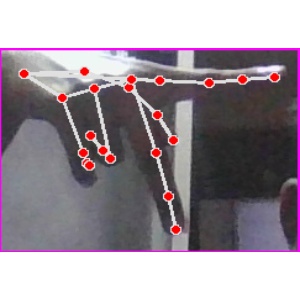
अक्षर: प